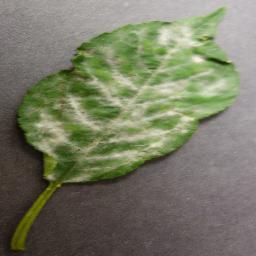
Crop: cherry
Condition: (including_sour)_powdery_mildew